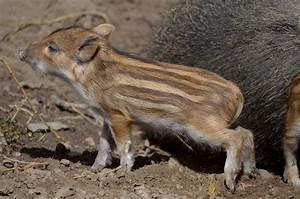
squirrel